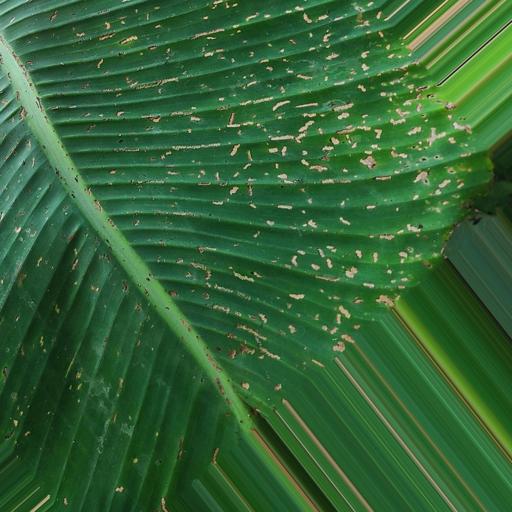
Label: insect_pest